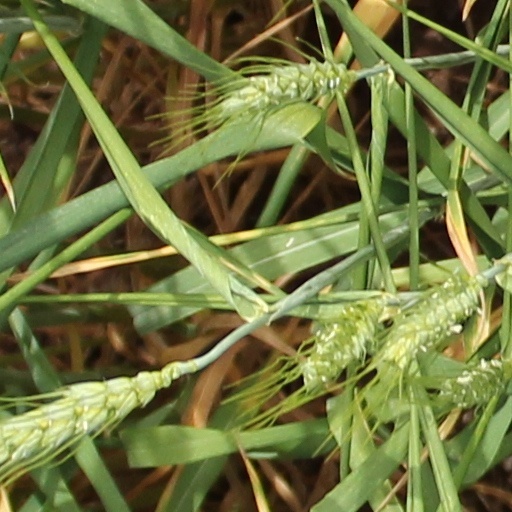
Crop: wheat